Describe the emotion expressed in this image:  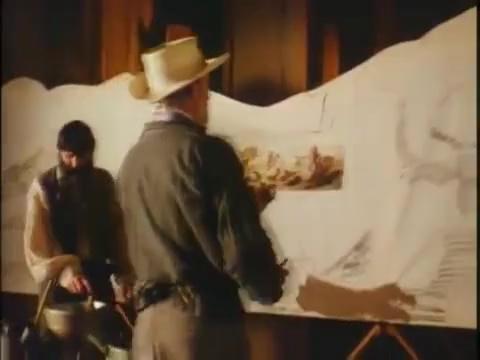
This person displays Fear, valence and arousal with high intensity.